Macedonia (ancient kingdom)

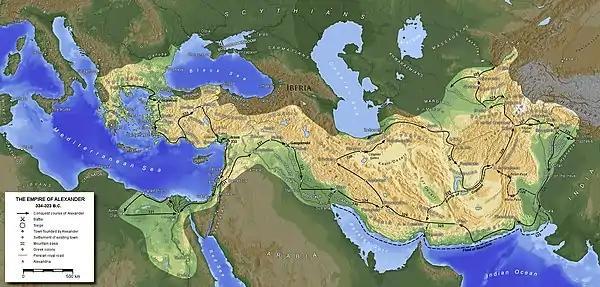
Alexander's empire and his route

Modern scholars have argued over the possible role of AlexanderIII "the Great" and his mother Olympias in the assassination of PhilipII, noting the latter's choice to exclude Alexander from his planned invasion of Asia, choosing instead for him to act as regent of Greece and deputy "hegemon" of the League of Corinth, and the potential bearing of another male heir between PhilipII and his new wife, Cleopatra Eurydice. AlexanderIII was immediately proclaimed king by an assembly of the army and leading aristocrats, chief among them being Antipater and Parmenion. By the end of his reign and military career in 323BC, Alexander would rule over an empire consisting of mainland Greece, Asia Minor, the Levant, ancient Egypt, Mesopotamia, Persia, and much of Central and South Asia (i.e. modern Pakistan). Among his first acts was the burial of his father at Aigai. The members of the League of Corinth revolted at the news of PhilipII's death, but were soon quelled by military force alongside persuasive diplomacy, electing Alexander as "hegemon" of the league to carry out the planned invasion of Achaemenid Persia.